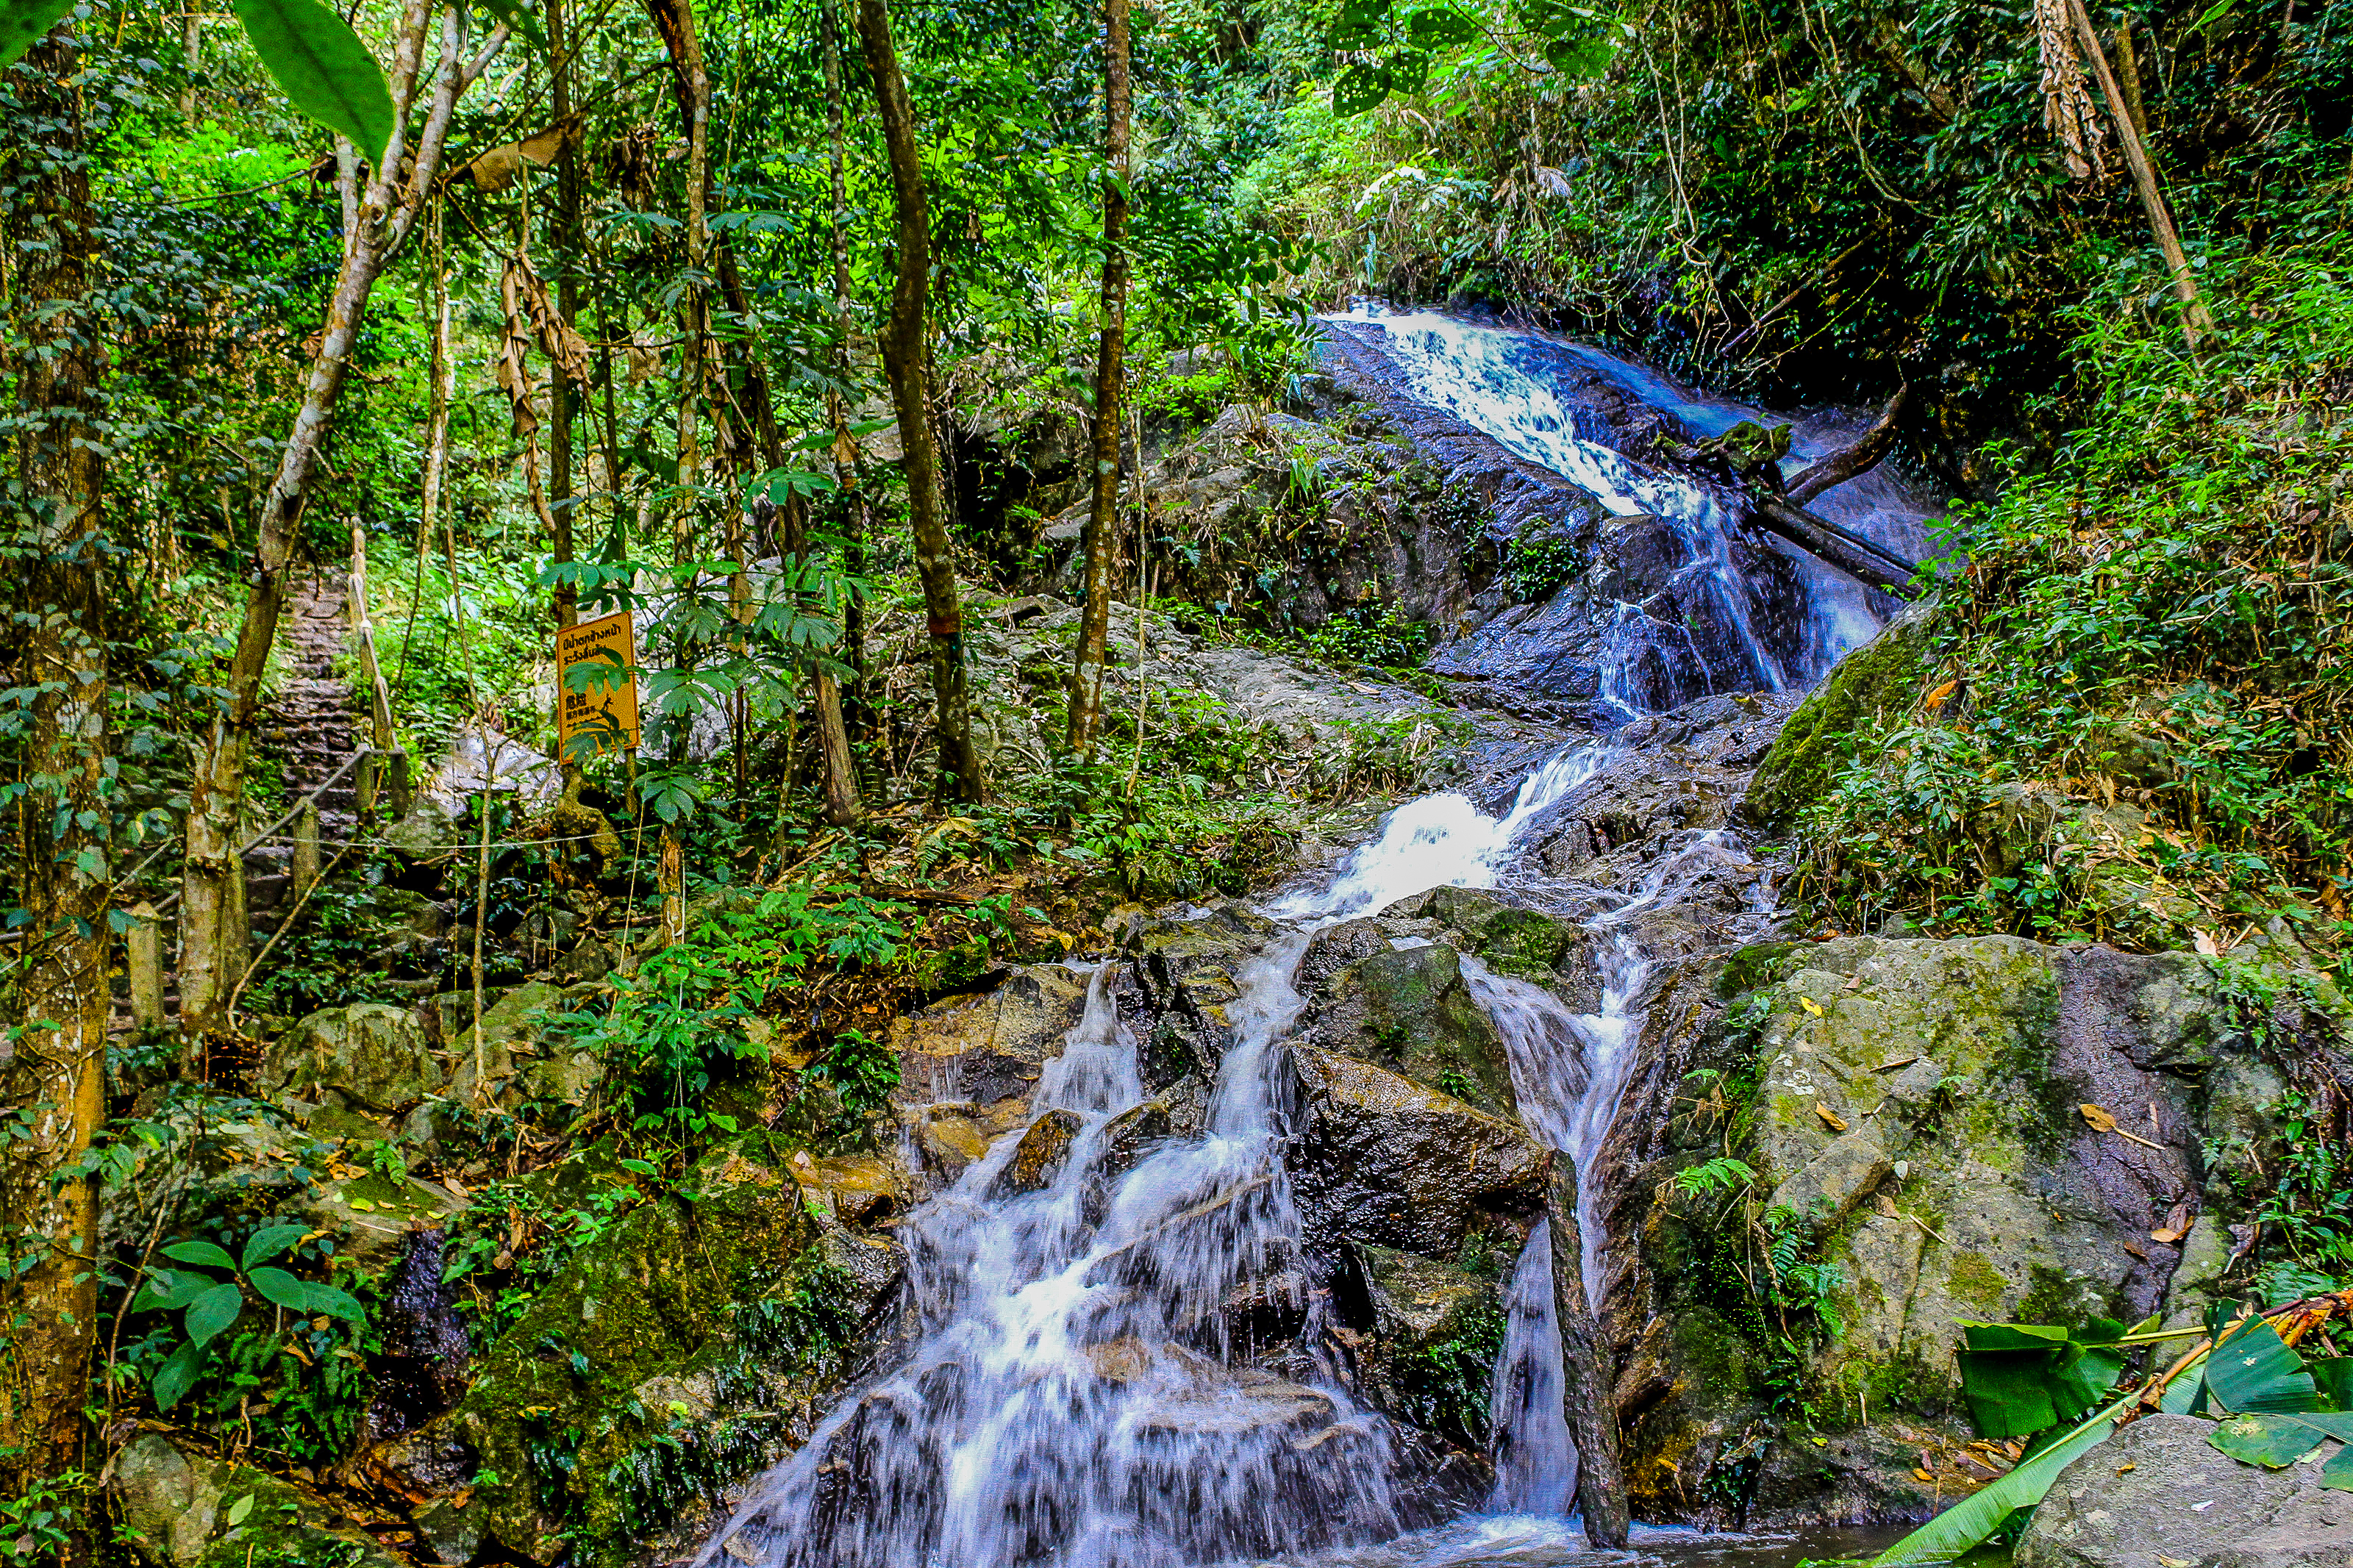
background, beautiful, beauty, chiang, doi, fall, flow, flowing, forest, fresh, freshness, green, inthanon, landscape, leaf, mai, mountain, national, natural, nature, park, plant, rock, scenic, stone, stream, thailand, travel, tree, tropical, water, waterfall, wet, wood, water resources, body of water, natural landscape, vegetation, watercourse, nature reserve, riparian zone, natural environment, biome, valdivian temperate rain forest, creek, wilderness, rainforest, old growth forest, riparian forest, jungle, river, state park, tropical and subtropical coniferous forests, chute, water feature, ecoregion, temperate broadleaf and mixed forest, fluvial landforms of streams, national park, rapid, tributary, moss, ravine, non vascular land plant, branch, spring, mountain river, hill station, arroyo, formation, woodland, vascular plant, Drainage basin, stream bed